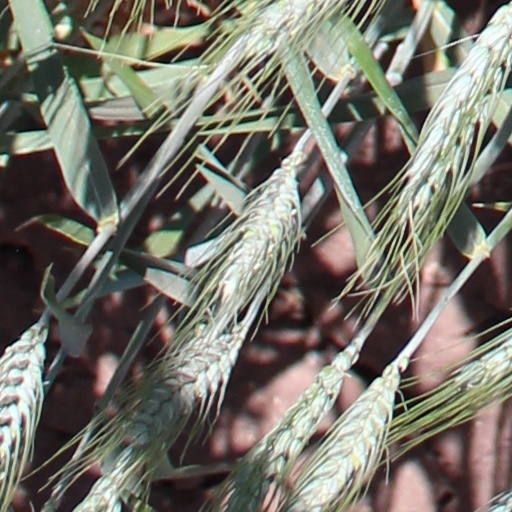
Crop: wheat